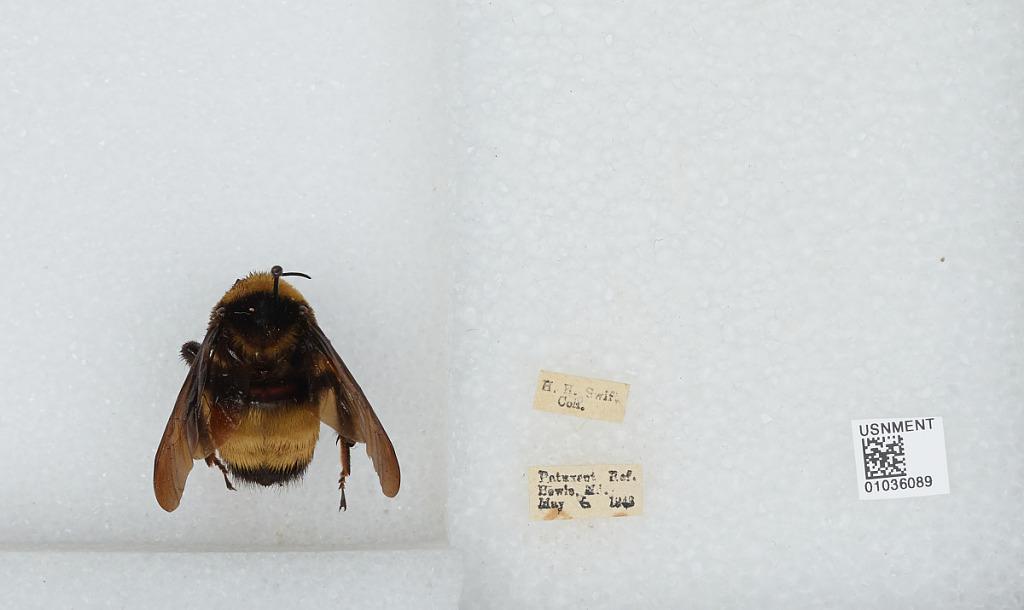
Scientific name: Bombus (Pyrobombus) perplexus Cresson
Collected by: H. Swift
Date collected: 1943-5-6
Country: United States
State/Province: Maryland
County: Prince George's
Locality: Patuxent River
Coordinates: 39.0347, -76.7514